Gorman Heritage Farm

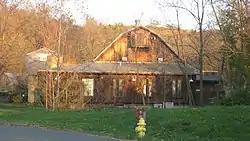
The interpretive center at Gorman Heritage Farm

Gorman Heritage Farm is a working farm museum on in Evendale, Ohio, United States. The farm consists of , a farmyard, gardens, of hiking trails, and a wildflower preserve. The farm raises livestock, grows produce and flowers, and produces biochar. The farm is operated by the non-profit Gorman Heritage Farm Foundation, whose mission is to educate visitors about agriculture, nutrition, sustainability, and the environment. The farm is listed on the National Register of Historic Places as the Brown–Gorman Farm.